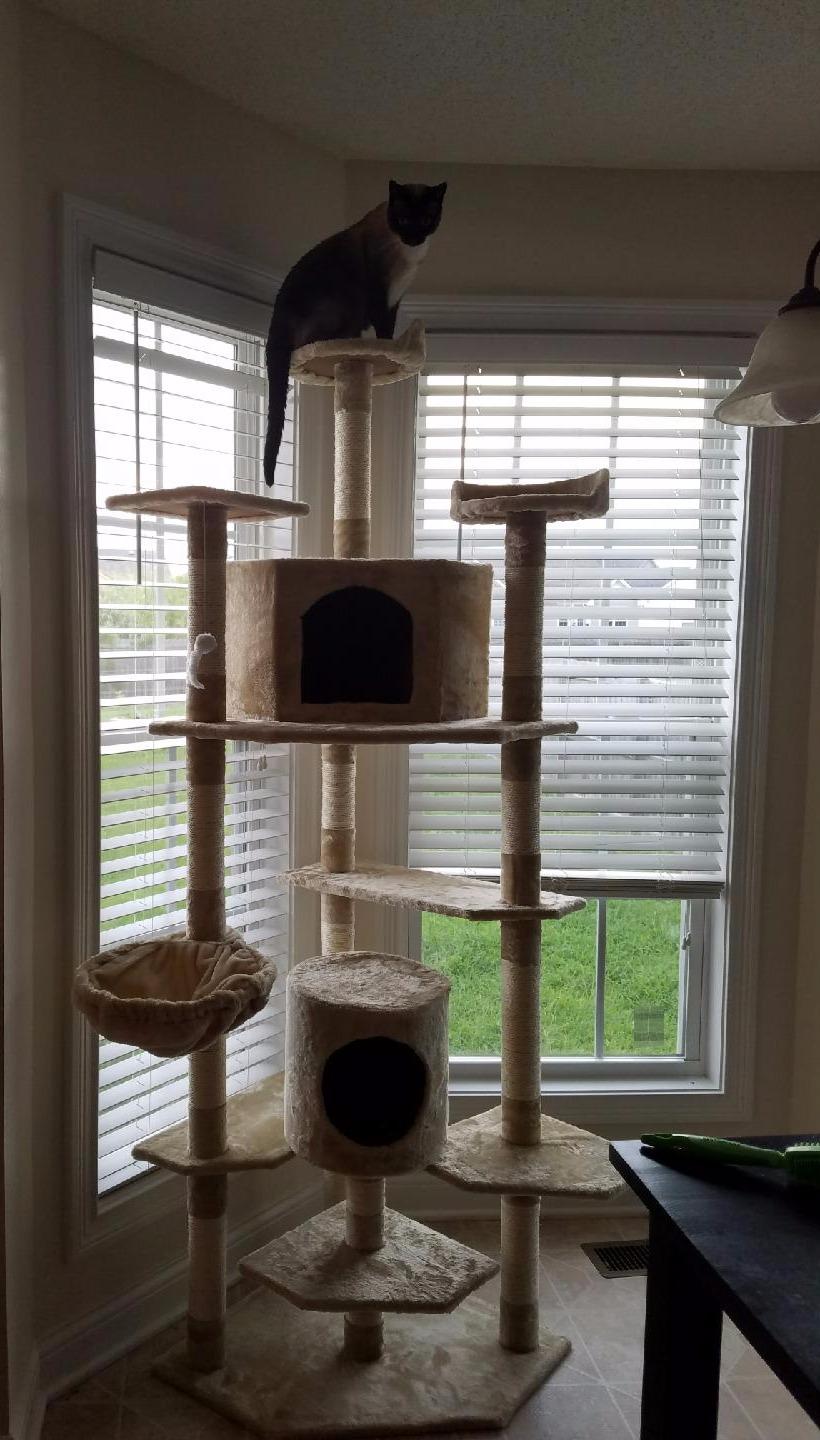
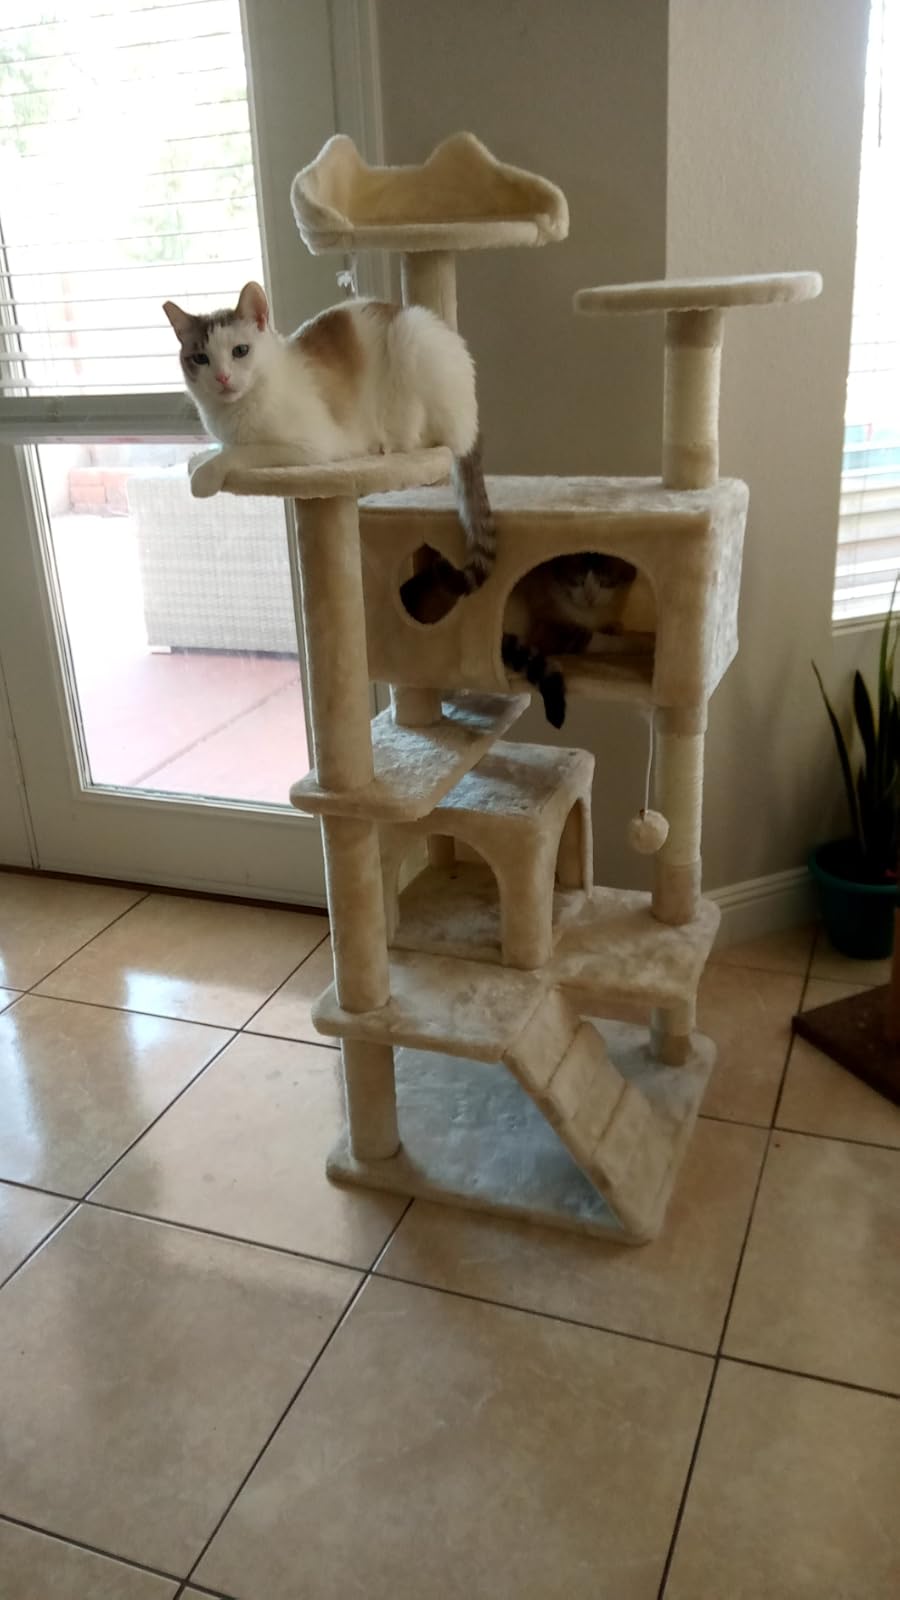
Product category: items_cat tree
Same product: no